Samsung Galaxy A30

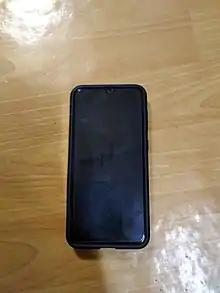

The Samsung Galaxy A30 is a mid-range Android smartphone developed, manufactured and marketed by Samsung Electronics. Running on the Android 9.0 "Pie" software, the A30 was unveiled on February 25, 2019 alongside the Samsung Galaxy A10 and Samsung Galaxy A50 at the Mobile World Congress. It was released a month later on March 2, 2019.